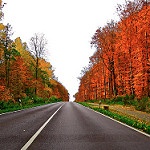
Scene: Outdoor